Admiralen-class destroyer

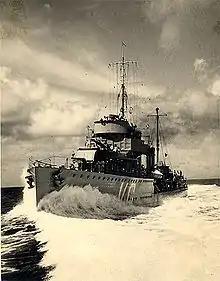
HNLMS "Van Galen"

The Admiralen class consisted of eight destroyers built for the Royal Netherlands Navy during the 1920s. All ships fought in World War II and were scuttled or sunk.